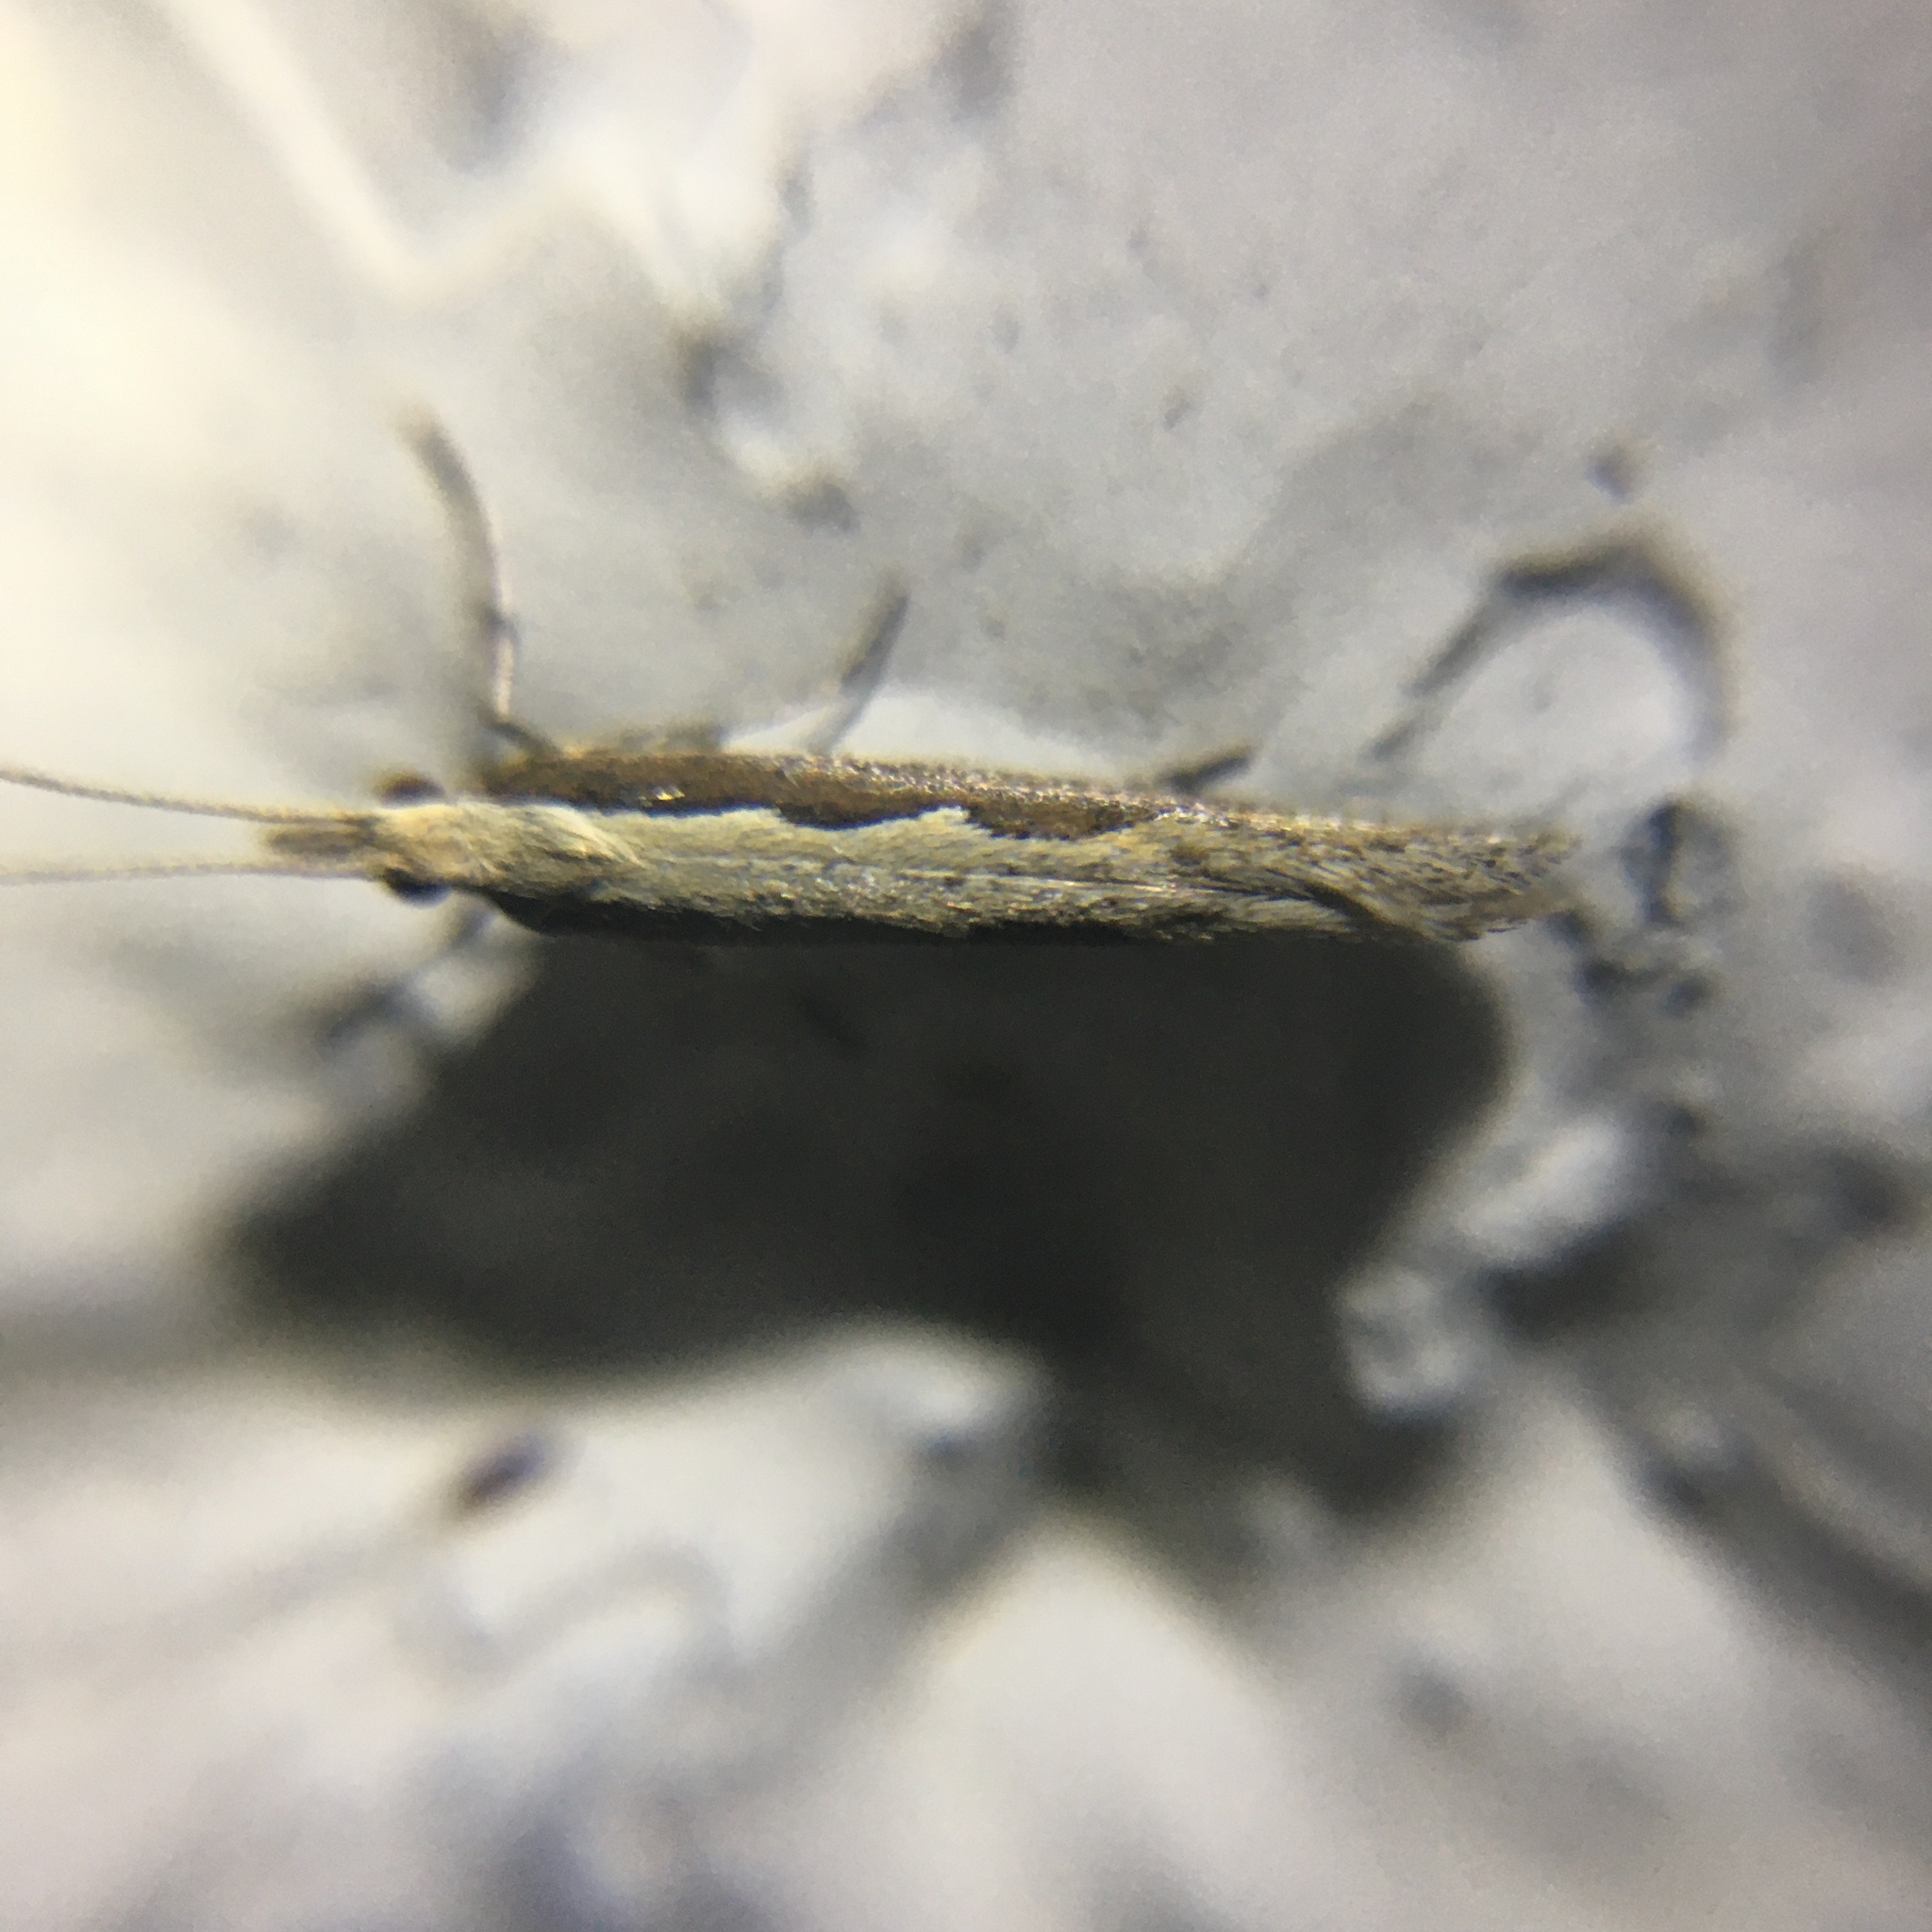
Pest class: diamondback_moth